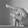
ASL letter: P